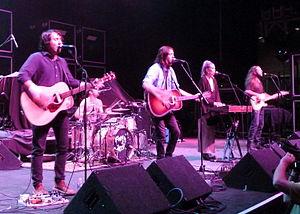
Family of the Year est un groupe de rock indépendant américain, basé à Los Angeles. Formé en 2009, il est composé de Joseph Keefe, Sebastian Keefe, James Buckey et Christina Schroeter.